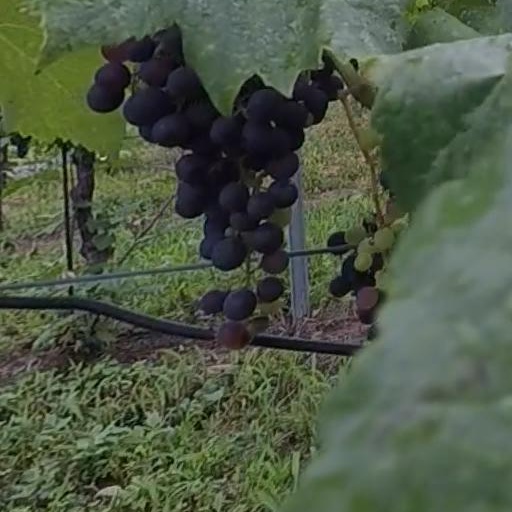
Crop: grape